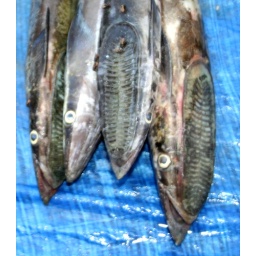
Remoras in the fish market in Nizwa Northern Oman